1948 Georgia USAF Boeing B-29 crash

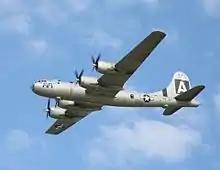
A B-29 Superfortress similar to the accident aircraft

The 1948 Waycross B-29 crash occurred on 6 October 1948 when an engine fire contributed to the crash of a Boeing B-29-100-BW Superfortress bomber in Waycross, Georgia. The plane was from the 3150th Electronics Squadron, United States Air Force and had tail number 45-21866. The crash occurred during a climb to altitude from the Robins Air Force Base and killed nine of thirteen men aboard, including three RCA engineers. Four men parachuted to safety. Because the flight was a test of the "sunseeker" (a heat-seeking device later used in the AIM-9 Sidewinder missile), the federal government asserted the state secrets privilege to avoid having to provide the Air Force's accident report in a subsequent suit for damages by victims of the crash and their heirs, despite the device playing no role in the crash itself and not being referred to in the report.